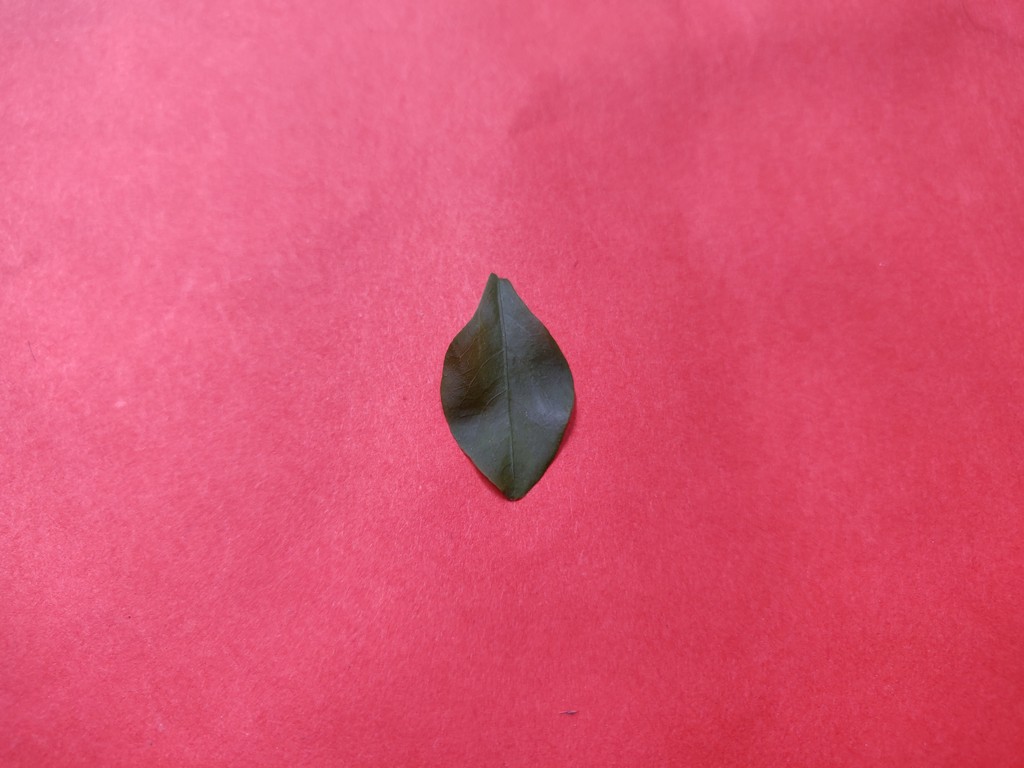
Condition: Healthy
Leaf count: single
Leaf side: front